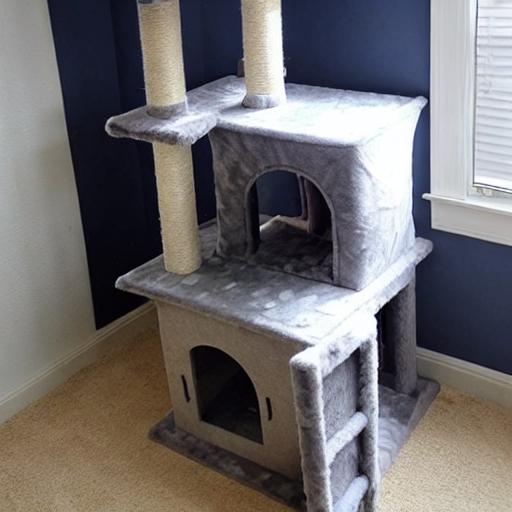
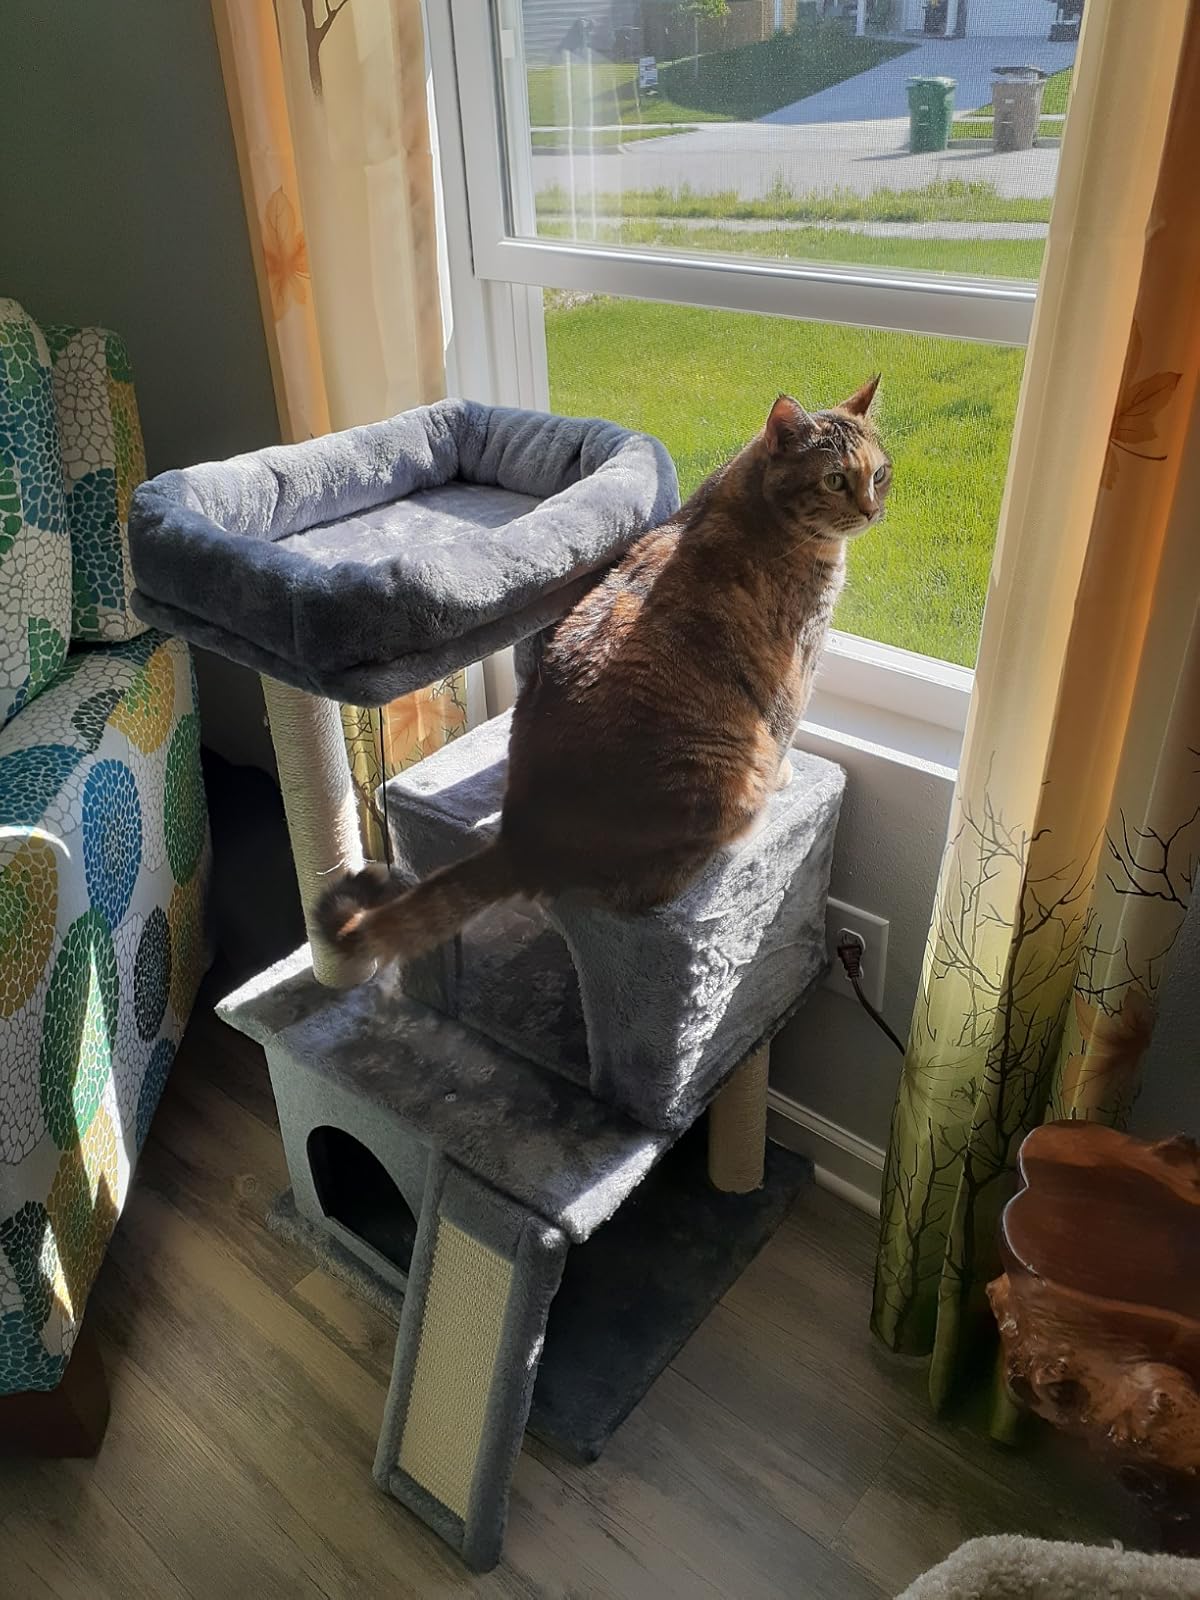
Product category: items_cat tree
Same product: no